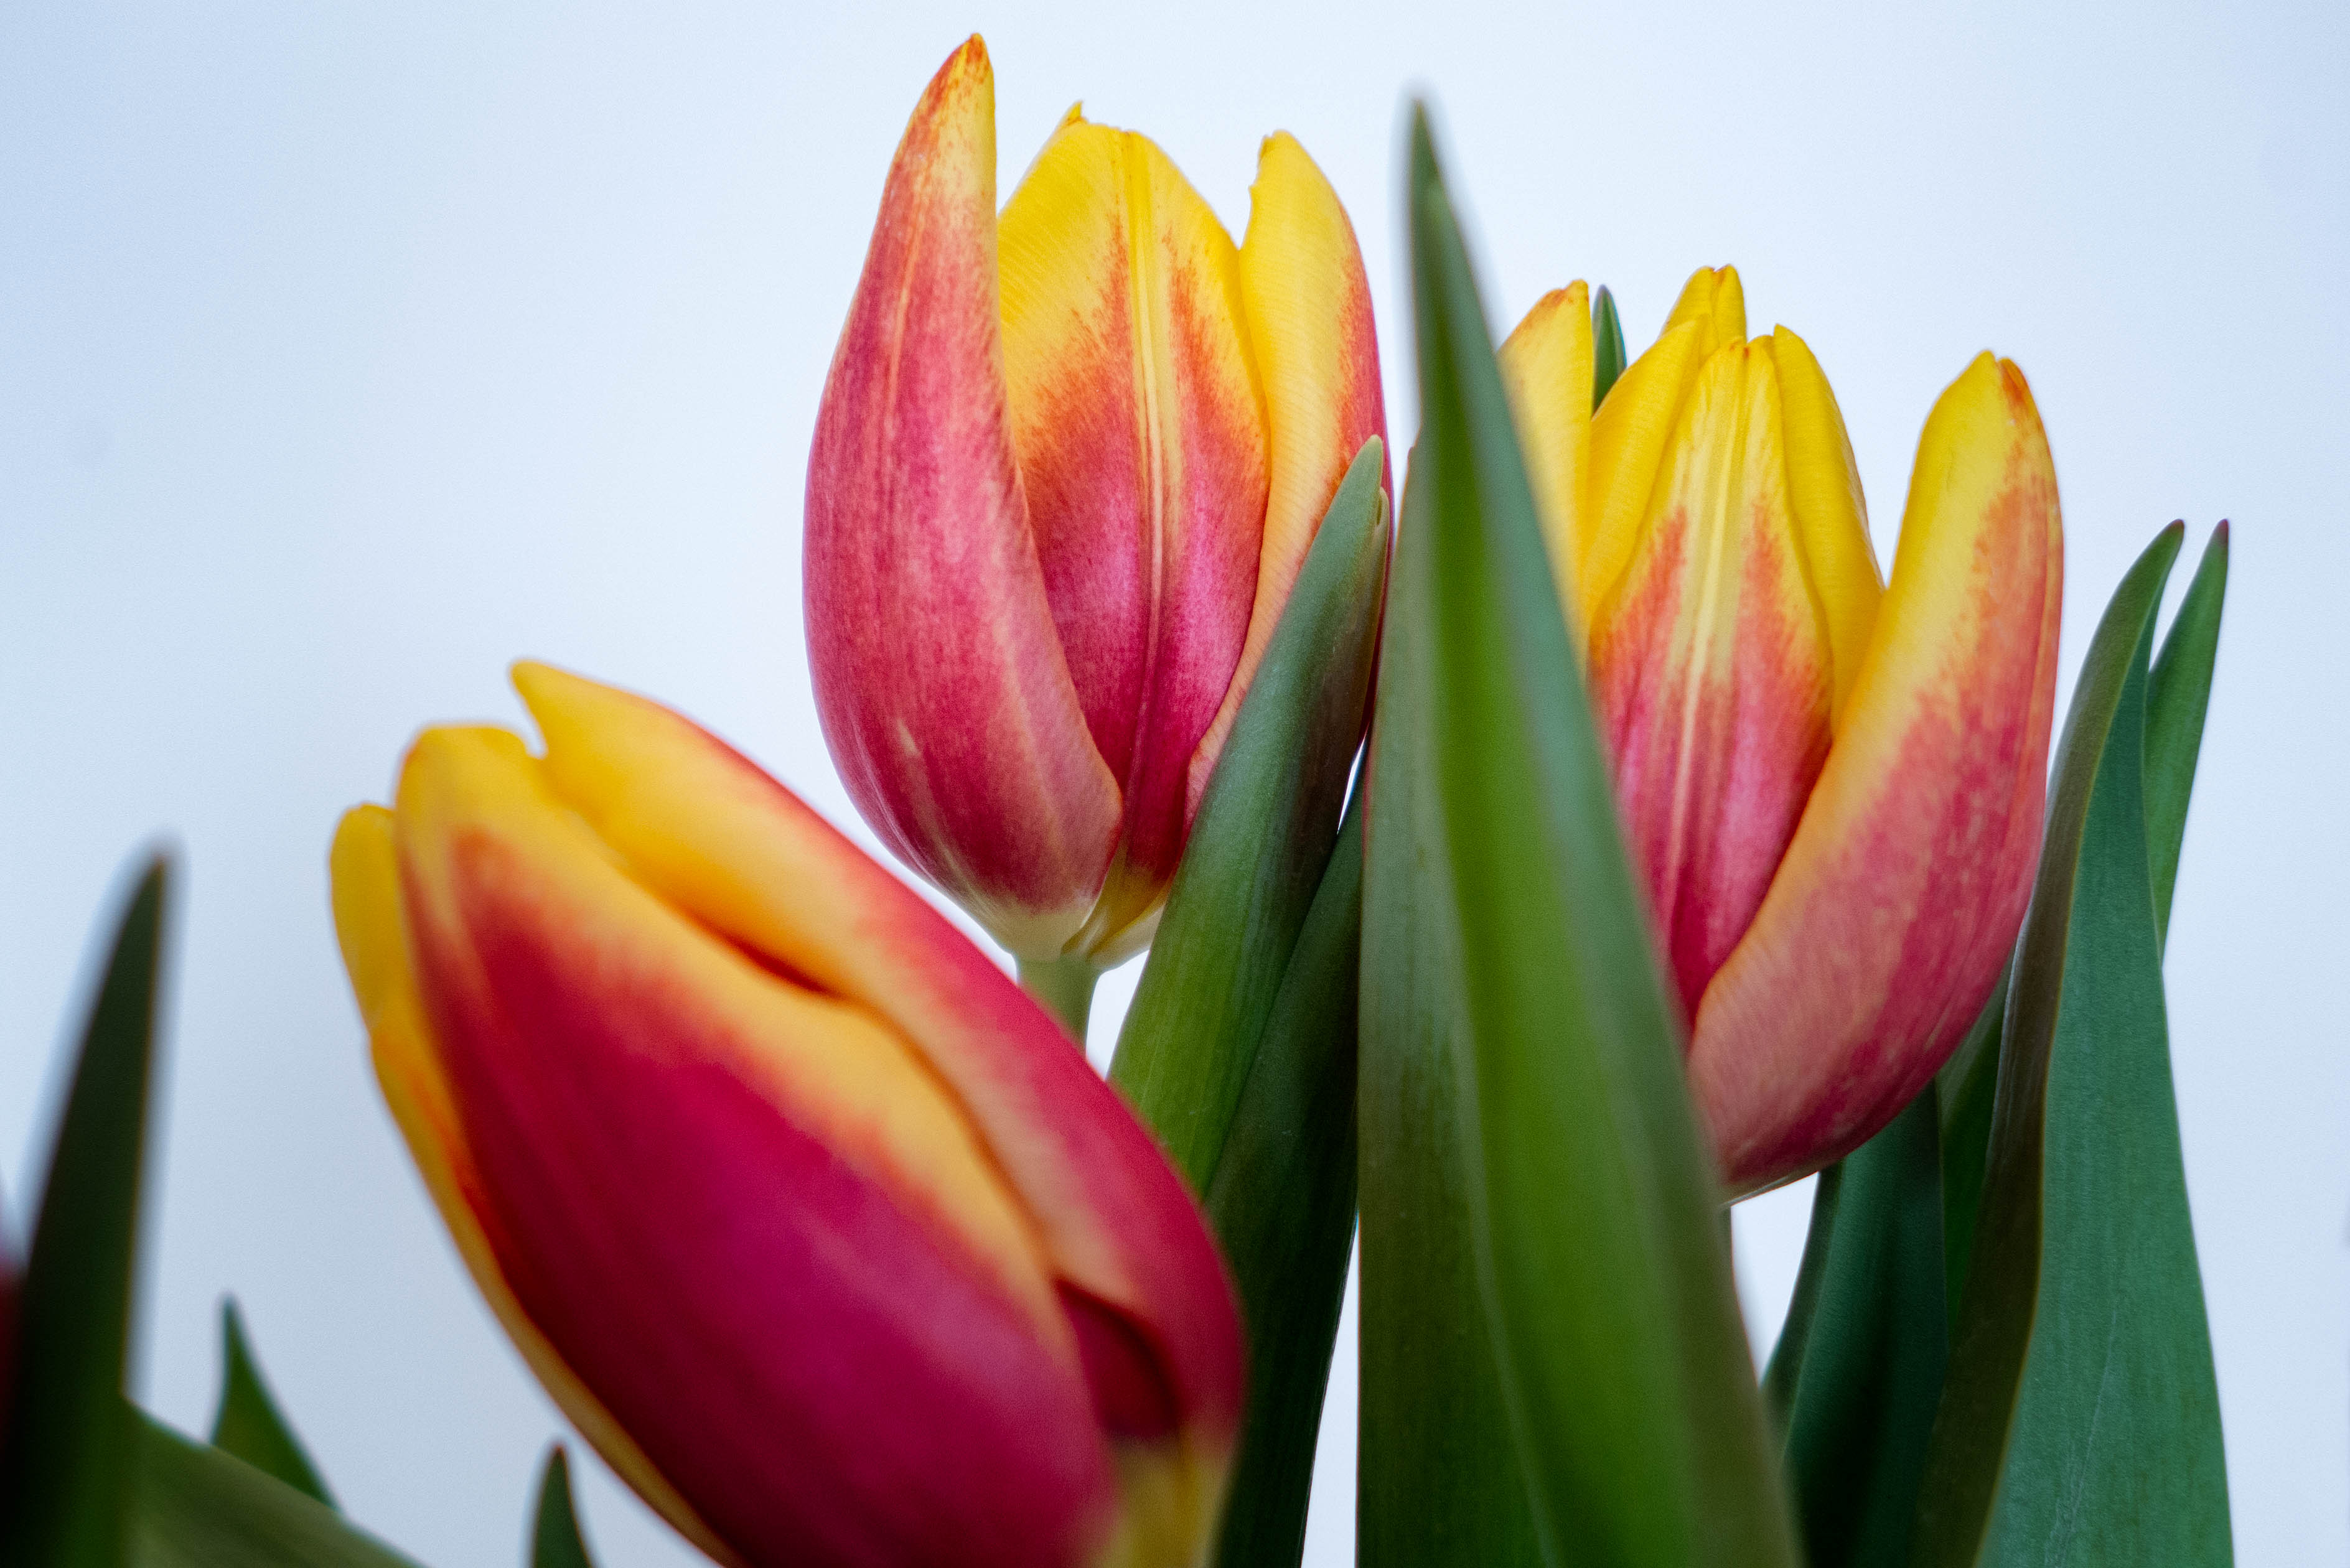
plant, flower, petal, tulip, green, red, macro, yellow, flora, lumix, panasonic, dmc, lx7, panasoniclumixdmclx7, tulips, macro photography, flowering plant, lily family, plant stem, land plant